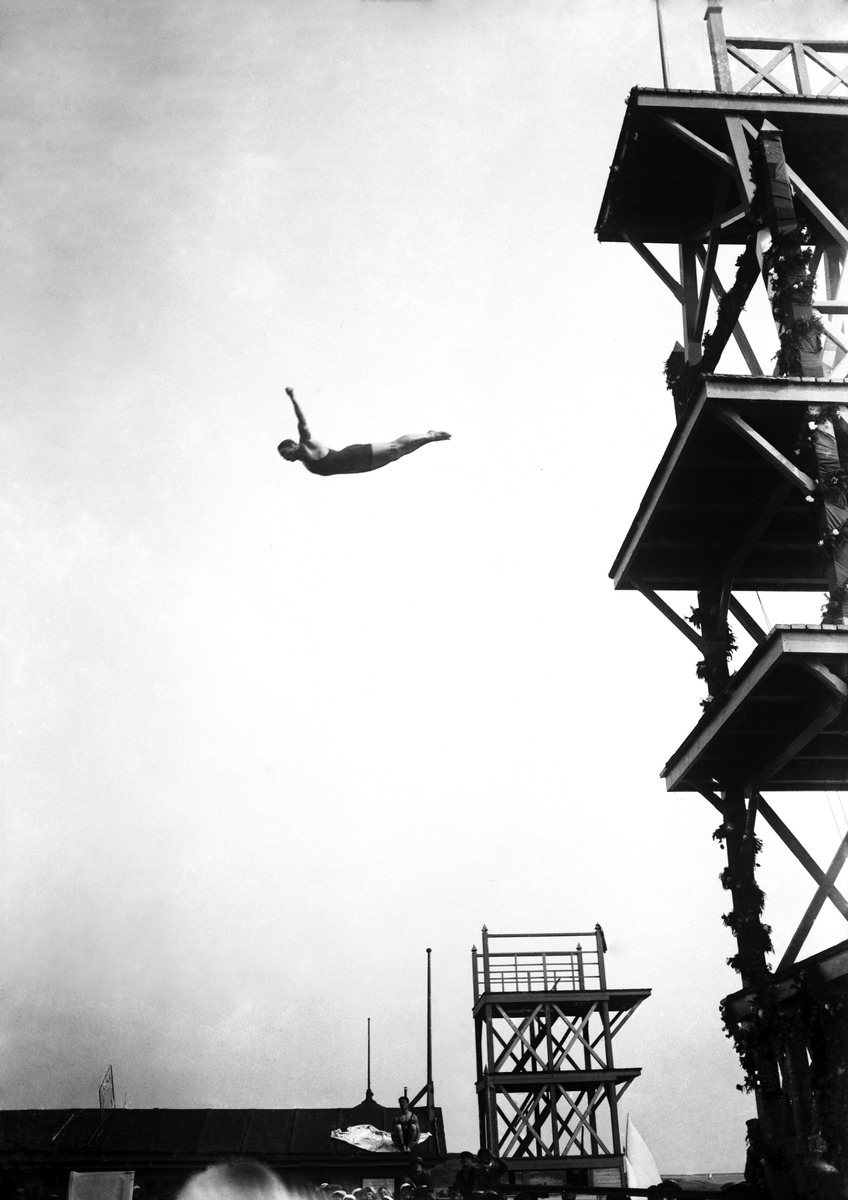
Uimahyppy tornista, Ursinin uimalaitos noin 1900
sisällön kuvaus: Uimahyppy tornista, Ursinin uimalaitos noin 1900. mustavalkoinen
Ajankohta: kuvausaika n.1900
Paikka: Suomi, Uusimaa, Helsinki, Eira Helsinki, Ursinin kallio
Aiheet: uimahypyt uinti, uimalat uimalaitokset